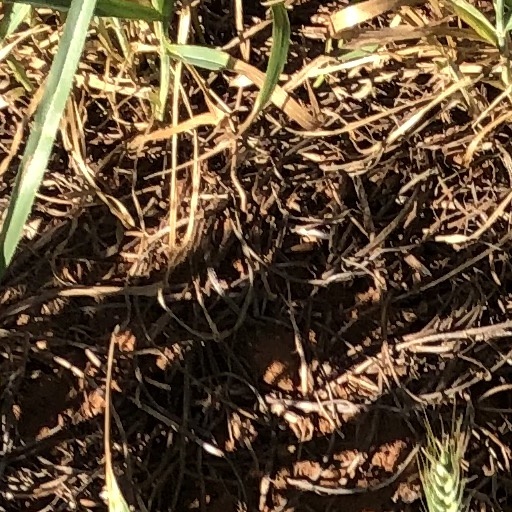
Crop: wheat